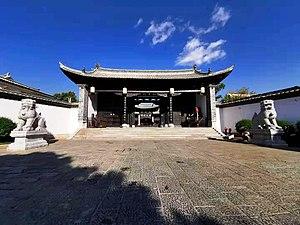
""Préfecture Lin'an"" (sous dynasties Ming et Qing), restaurée, Jianshui, Yunnan, Chine."